Moses for Mere Mortals

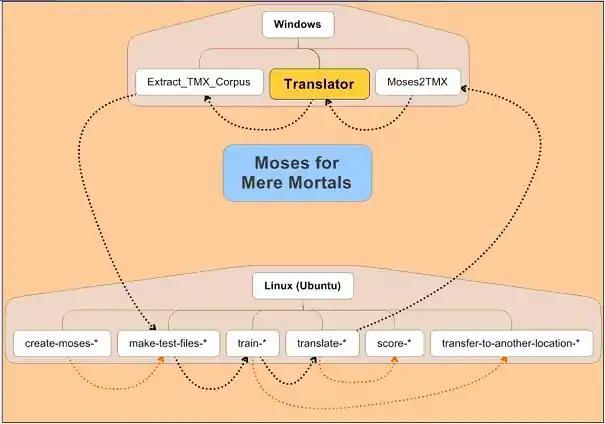
Overview

Moses allows the training of corpora where every word is presented together with, for instance, its respective lemma and/or part of speech tag (“factored training”). The scripts do not cover this type of training.